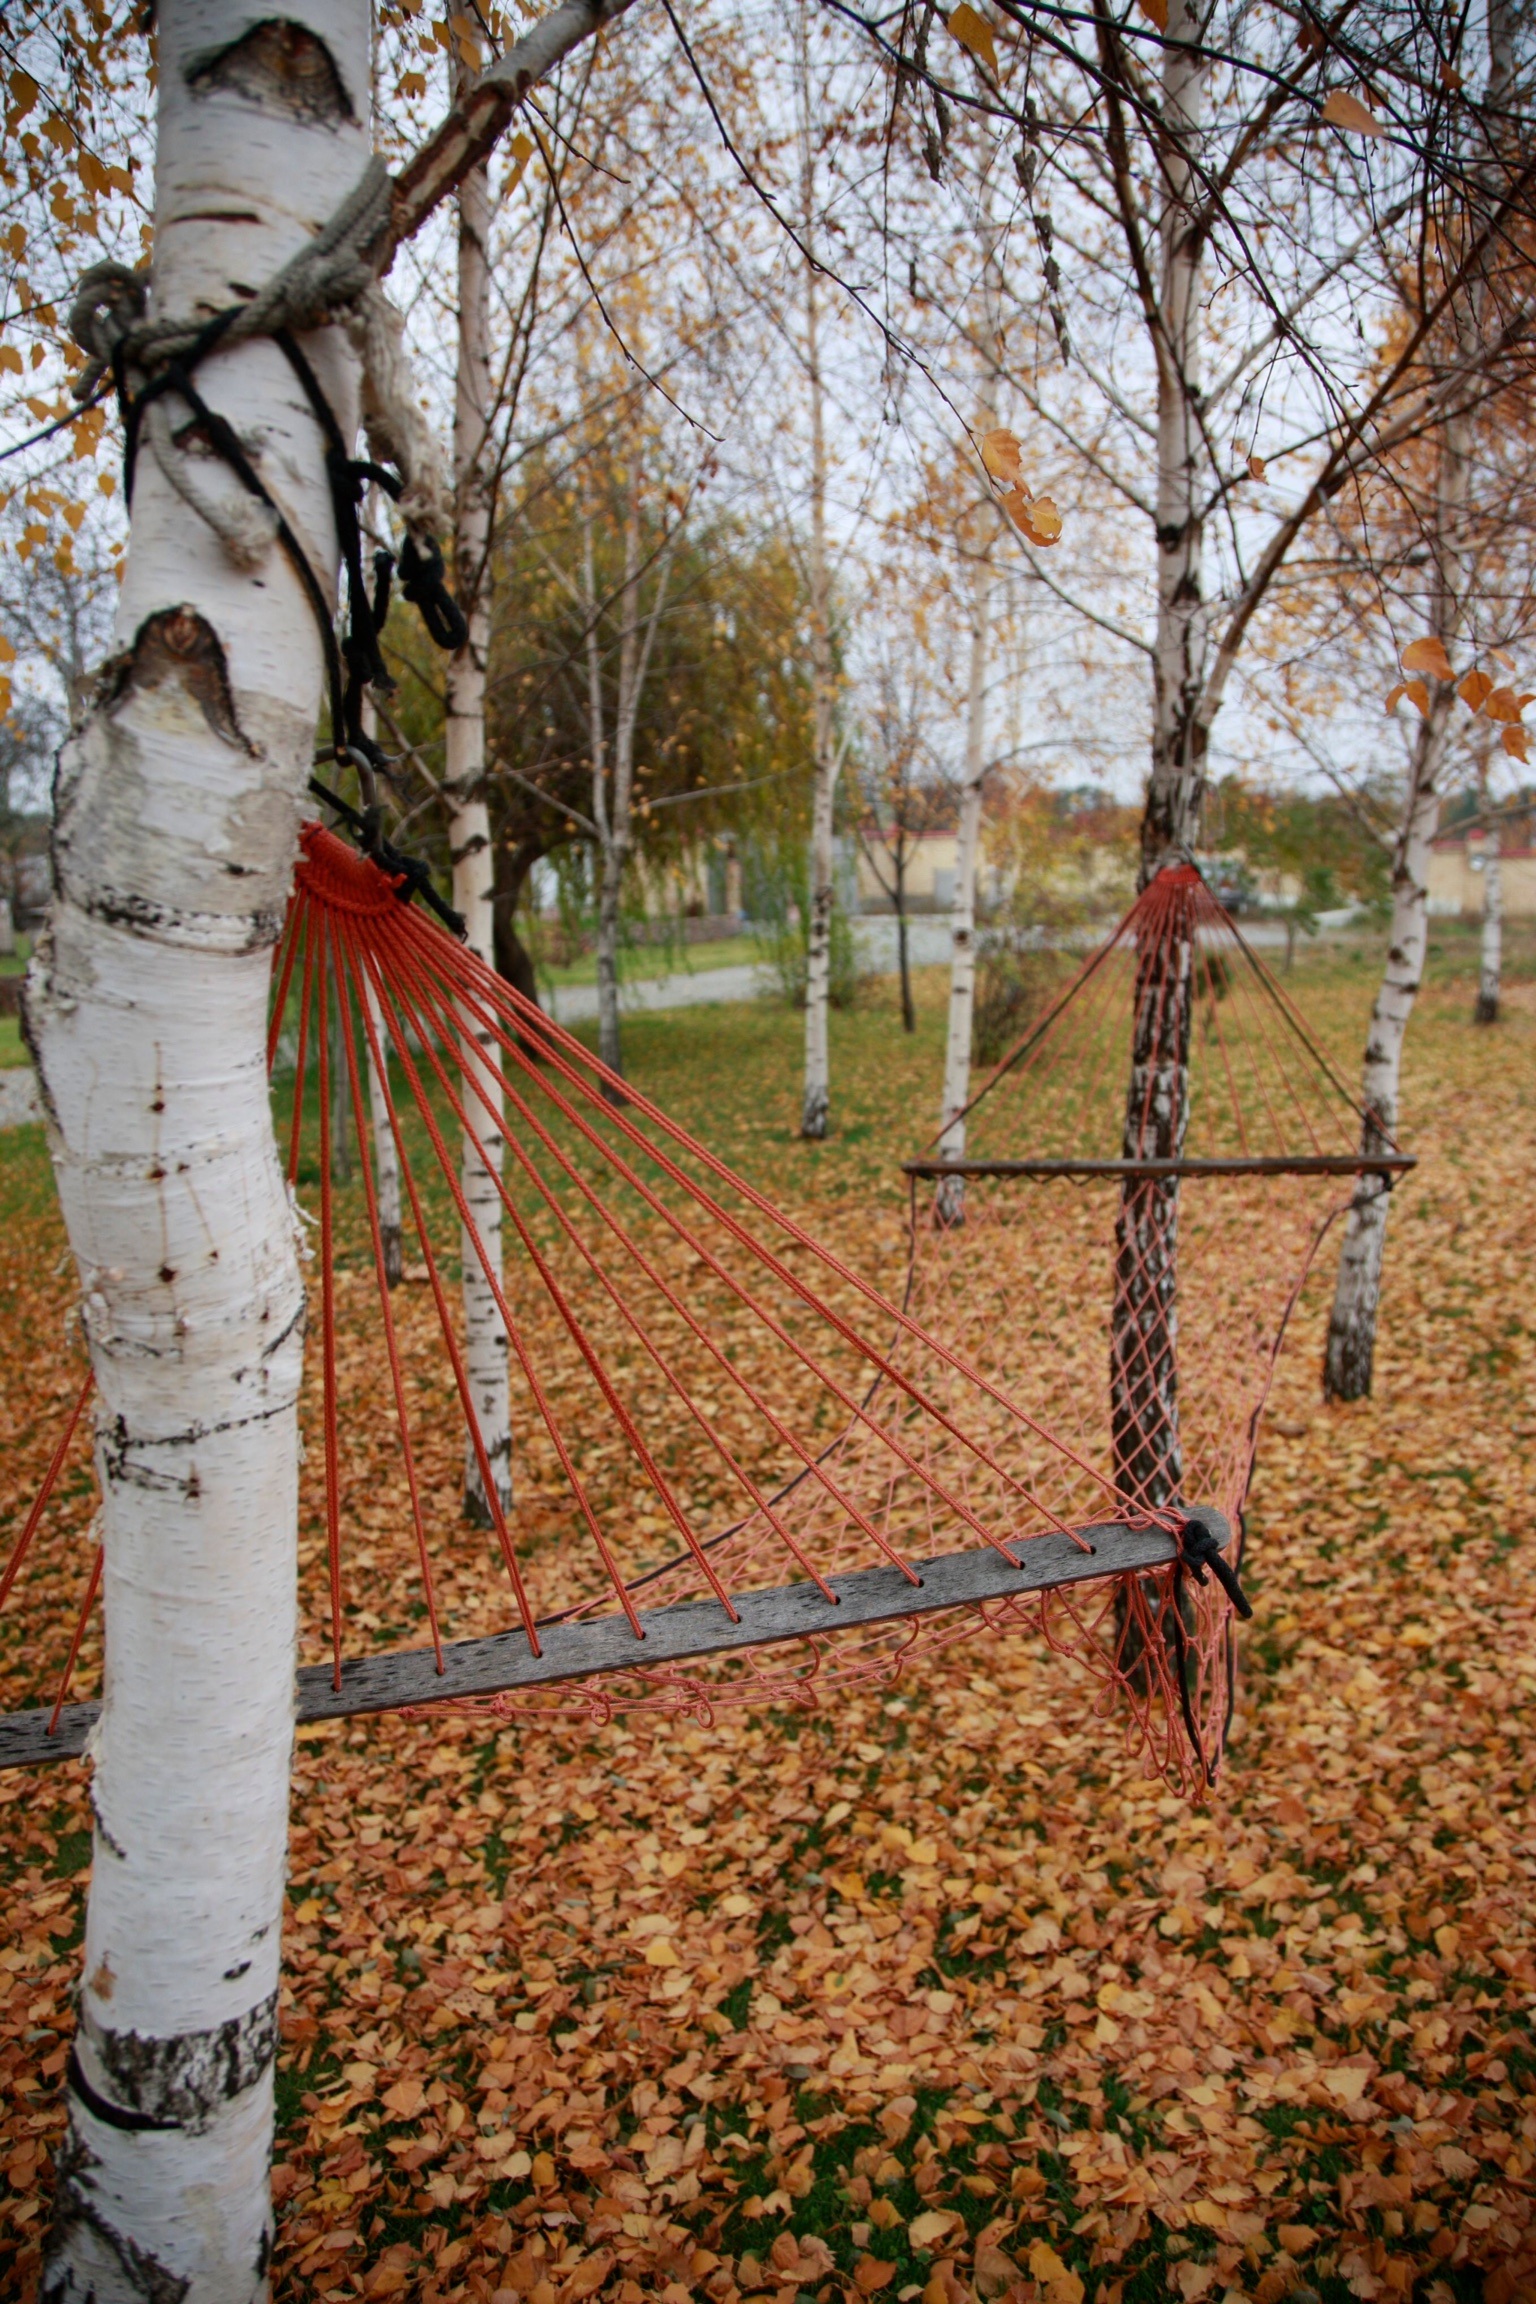
tree, branch, blossom, winter, plant, sky, sunlight, leaf, flower, trunk, love, spring, birch, autumn, season, woodland, flowering plant, woody plant, land plant